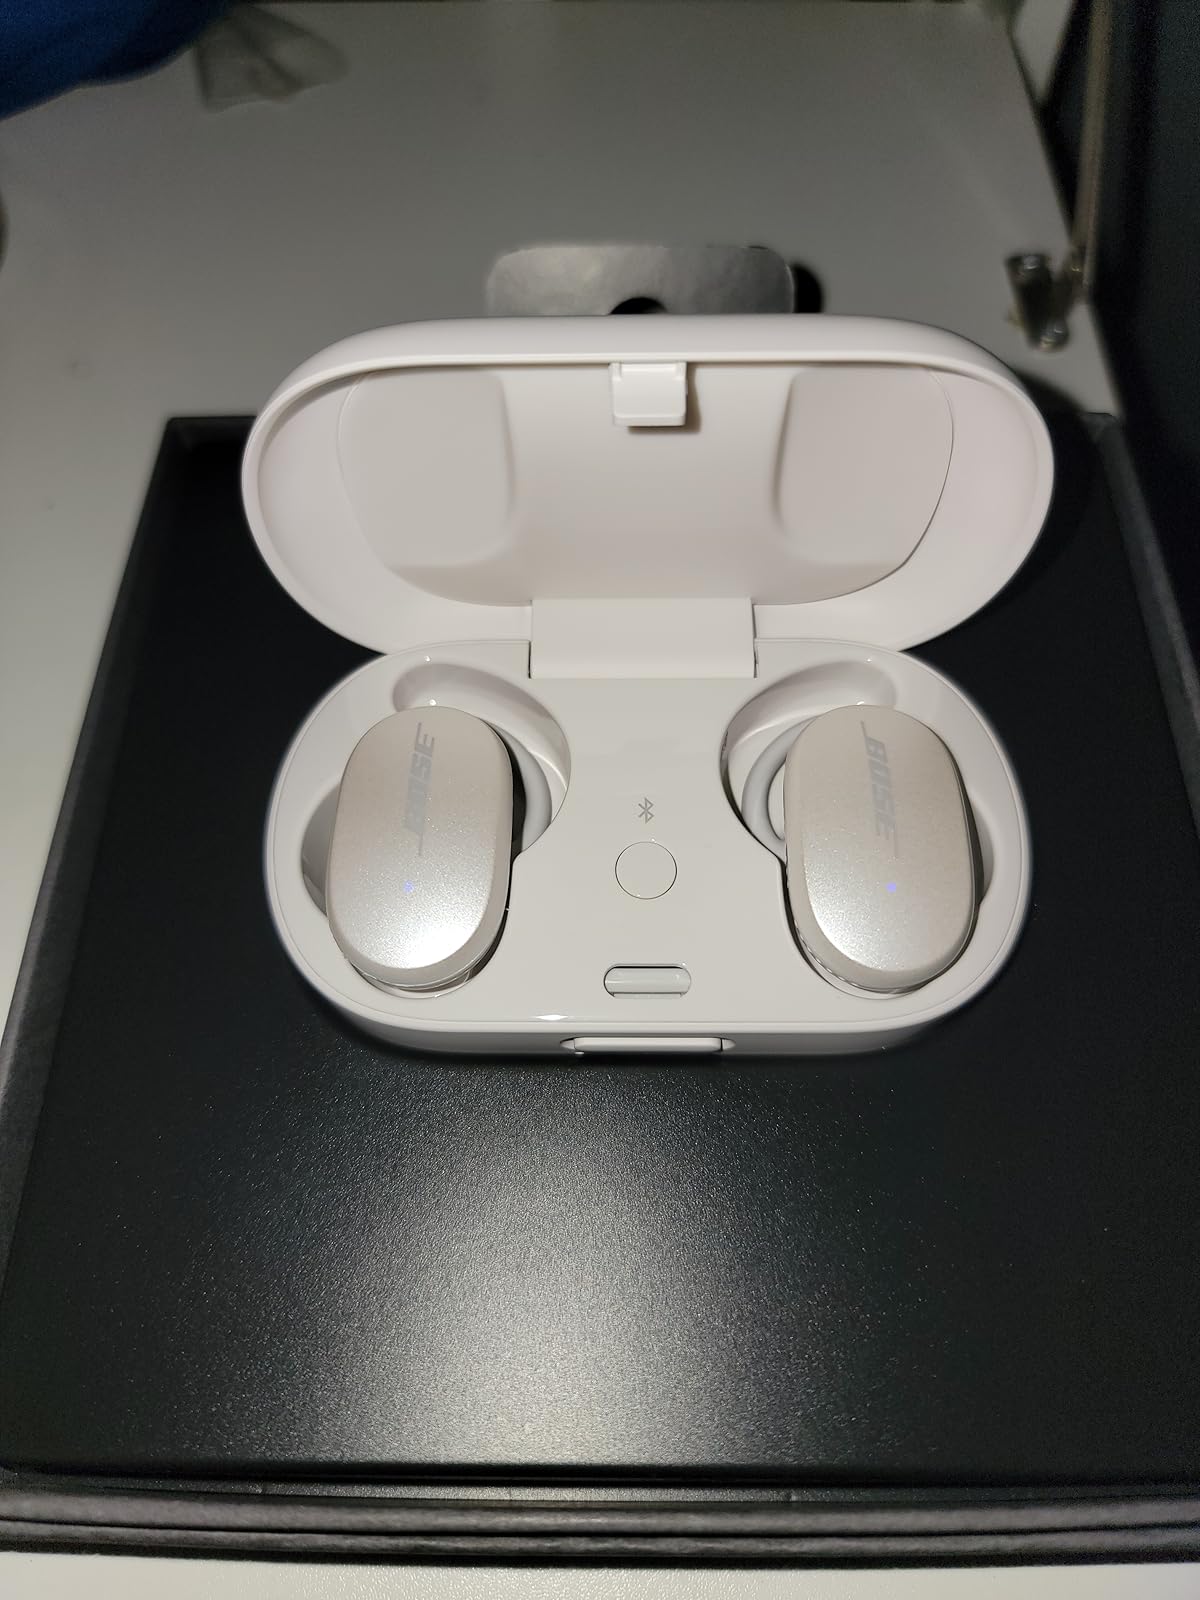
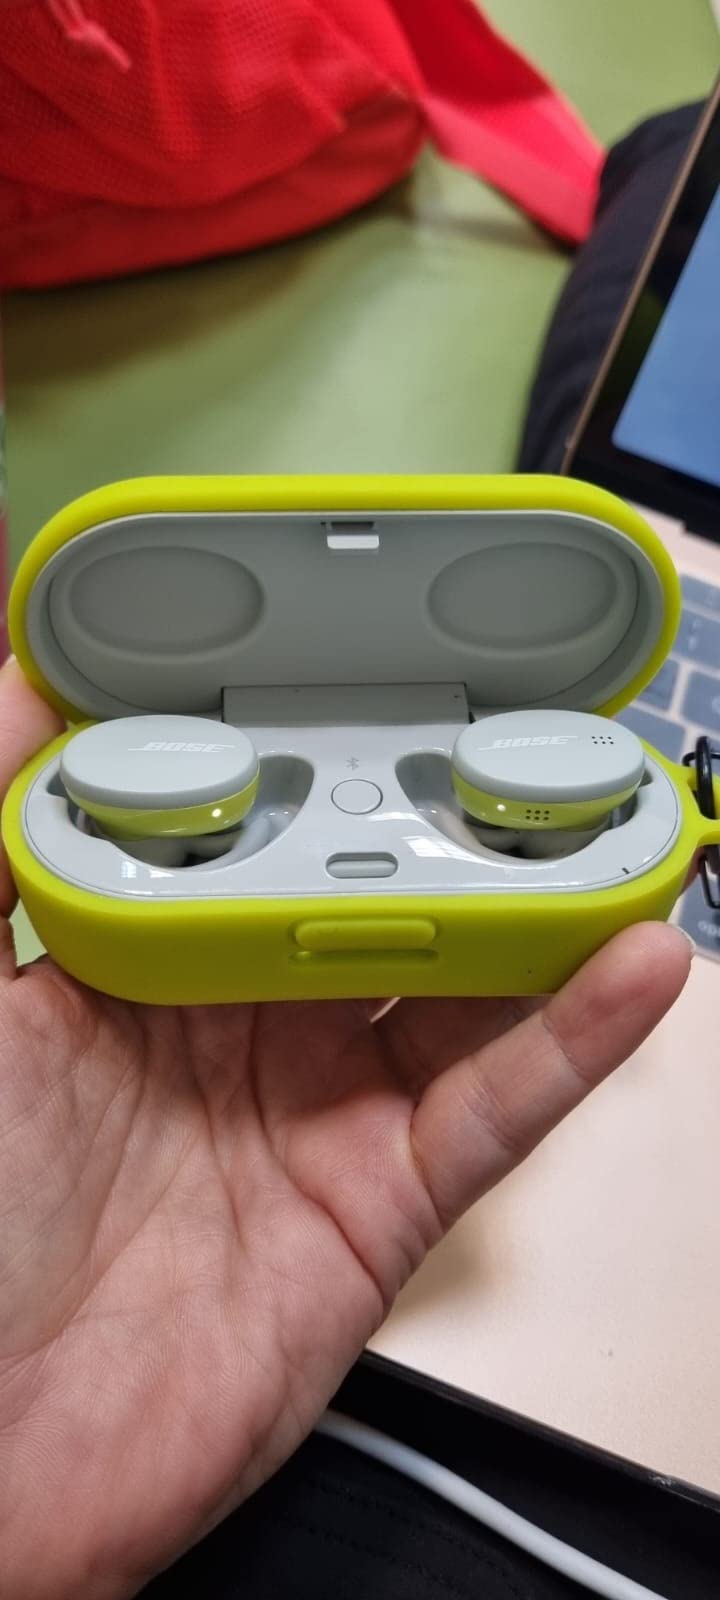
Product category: earbuds
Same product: no